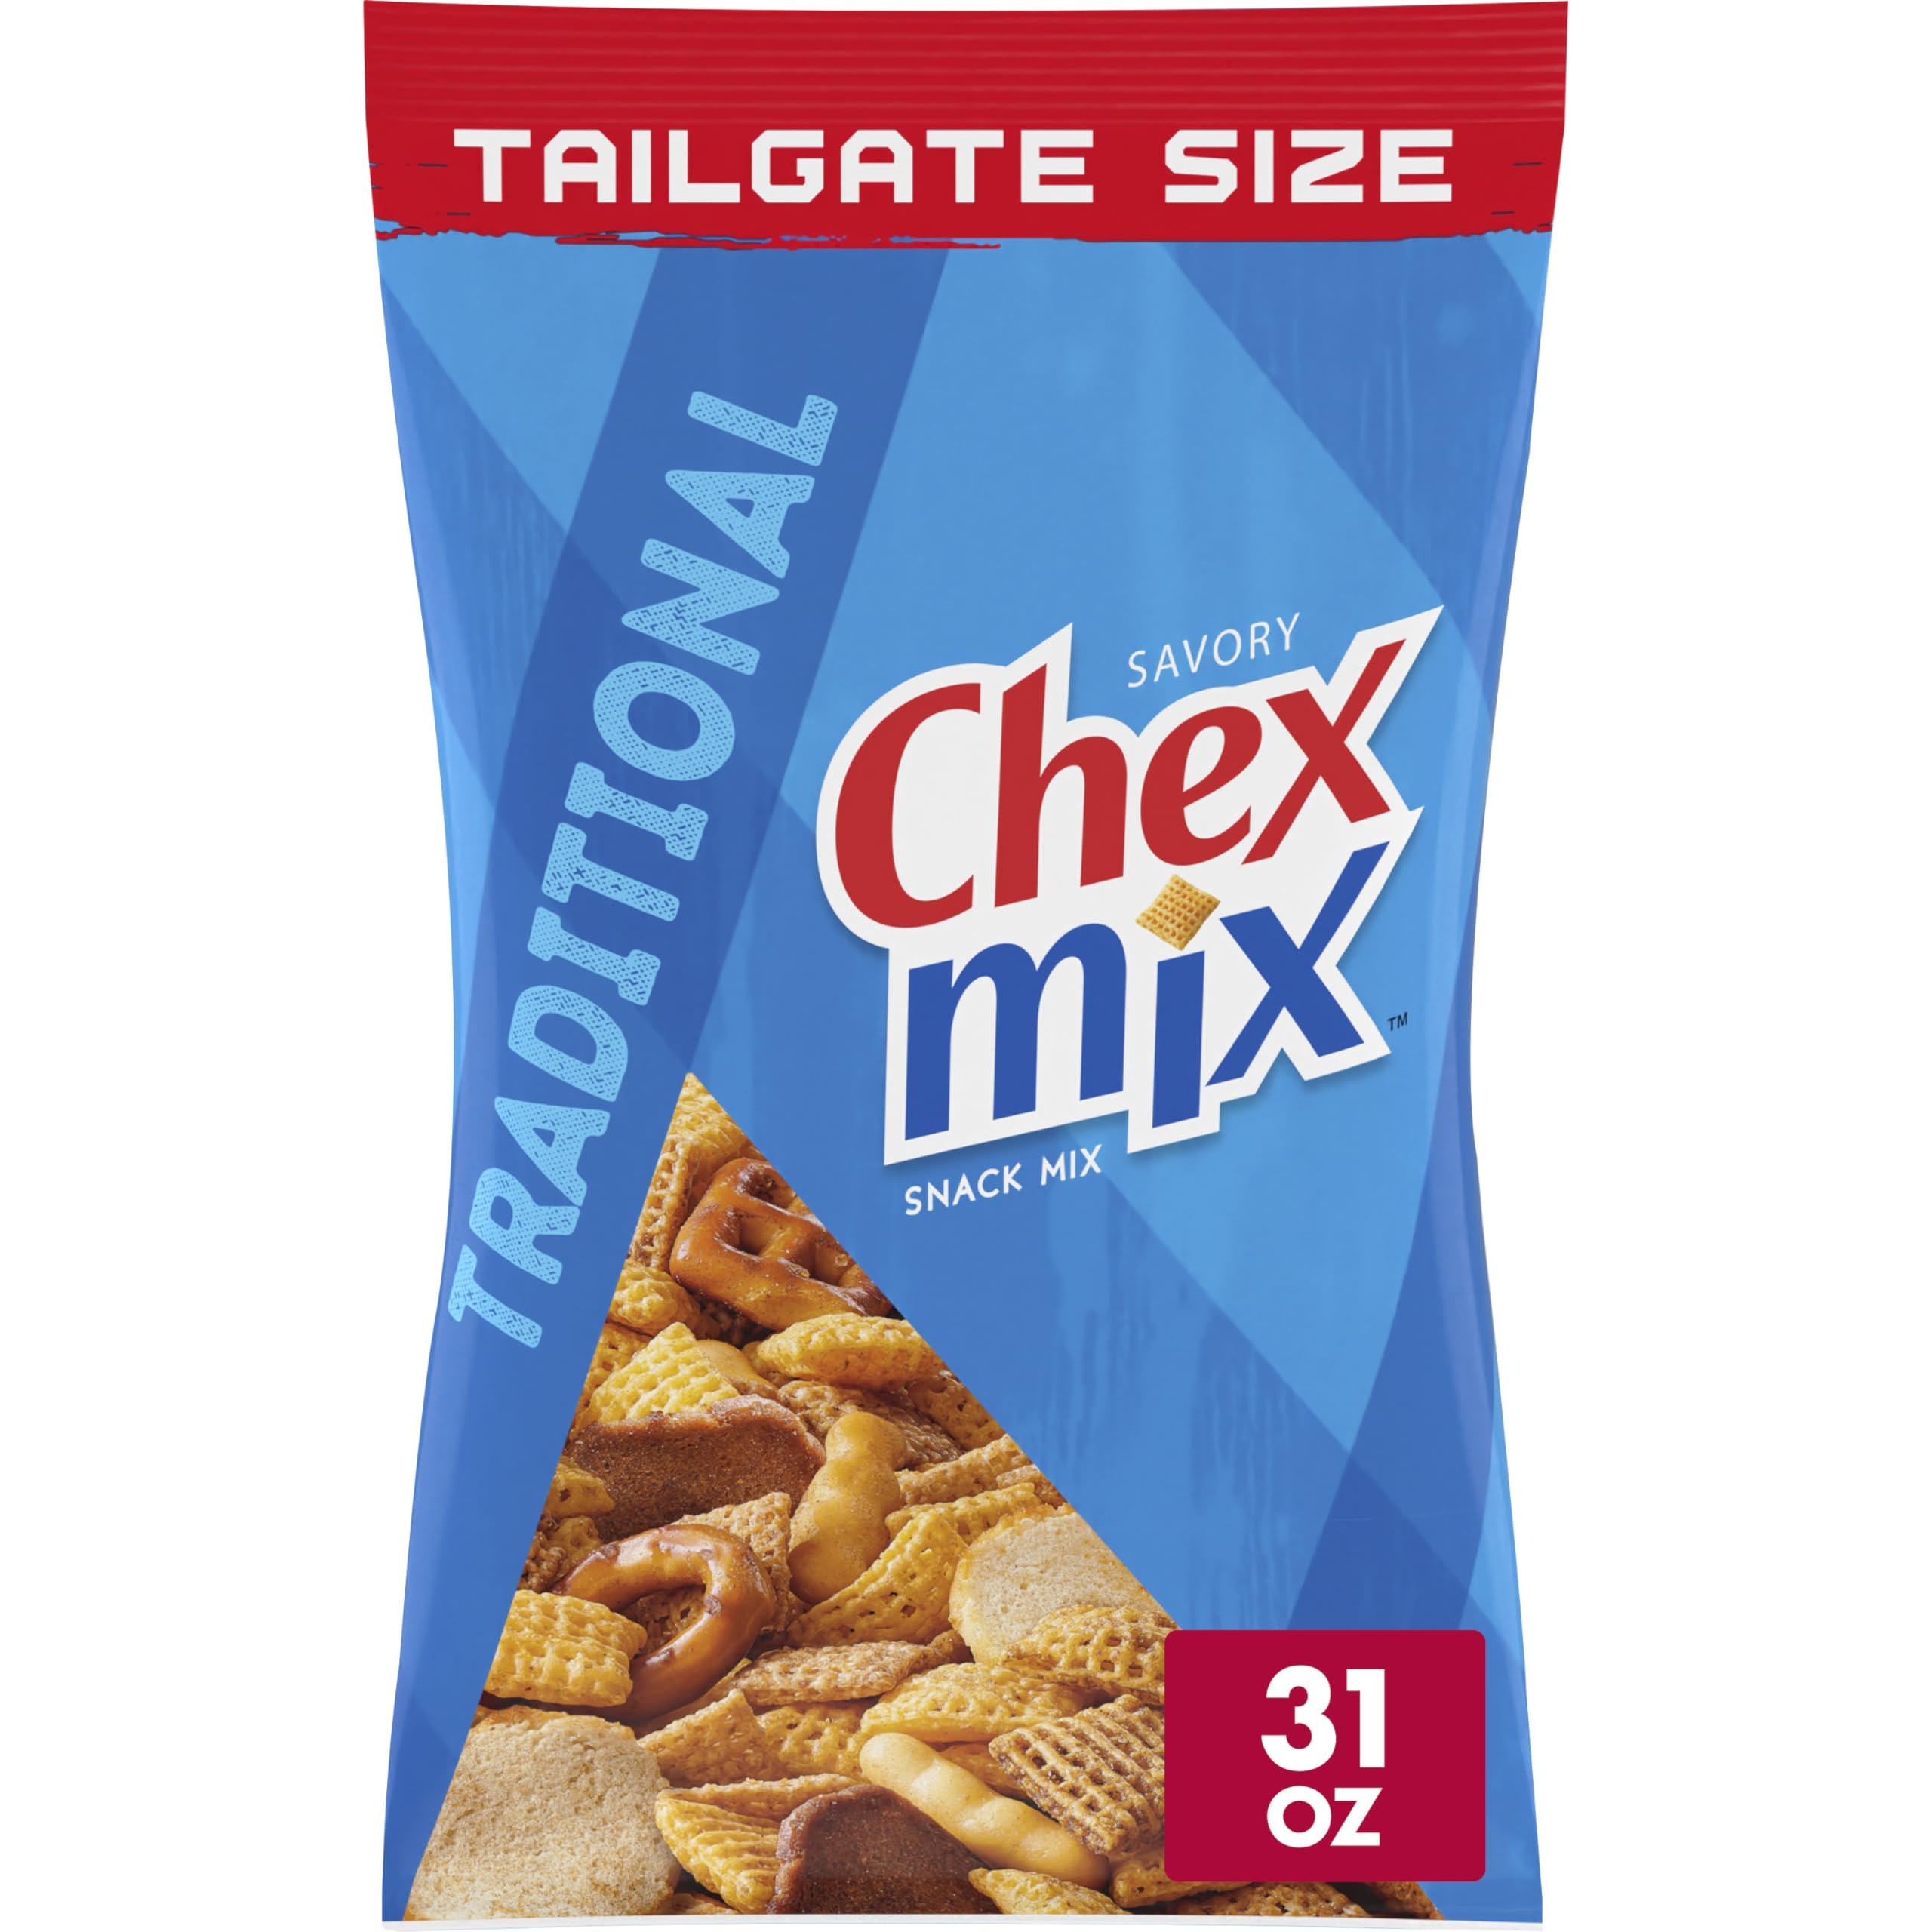
Item Name: Chex Mix Traditional Savory Snack Mix, 31 oz
Bullet Point 1: Loaded with fun, flavorful shapes of Chex, pretzels, rye chips, breadsticks and more
Bullet Point 2: Endless taste and texture combinations make it the perfect snack for get-togethers of all shapes and sizes
Bullet Point 3: Pick your flavor mix: Traditional, Cheddar, Bold and many more
Bullet Point 4: Chex Mix contains 60% less fat than regular potato chips
Bullet Point 5: Contains: 31 oz
Value: 31.0
Unit: Ounce

Price: 6.98